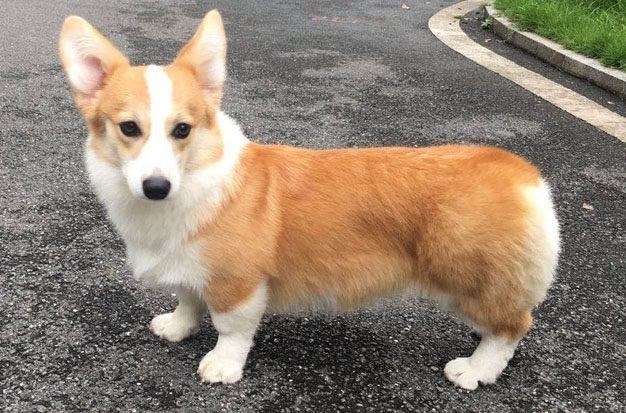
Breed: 2909-n000116-Cardigan